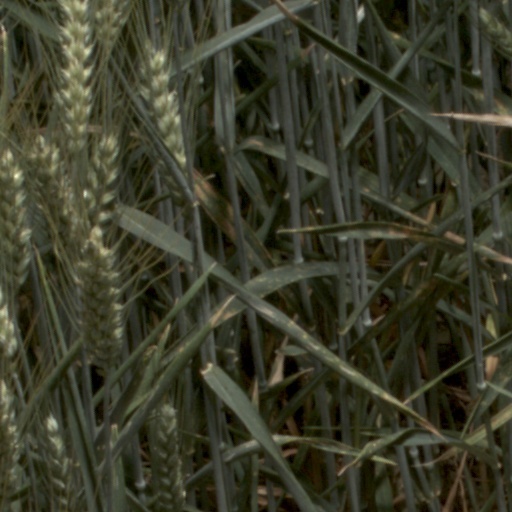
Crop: wheat